HESA Azarakhsh

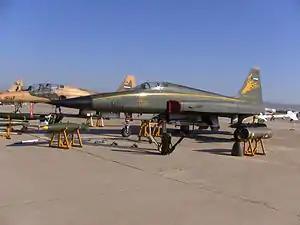
HESA Azarakhsh on display at Vahdati Air Base

The HESA Azarakhsh ( "Âzaraxš", "Thunderbolt") is a jet fighter aircraft manufactured by the Iran Aircraft Manufacturing Industrial Company (HESA). It is widely regarded as a rebuilt and renamed American Northrop F-5 Freedom Fighter/Tiger II although Iranian authorities claim it is Iran's first domestically manufactured combat jet fighter.